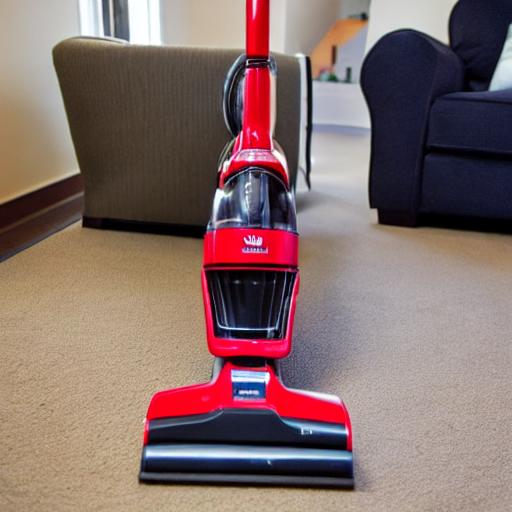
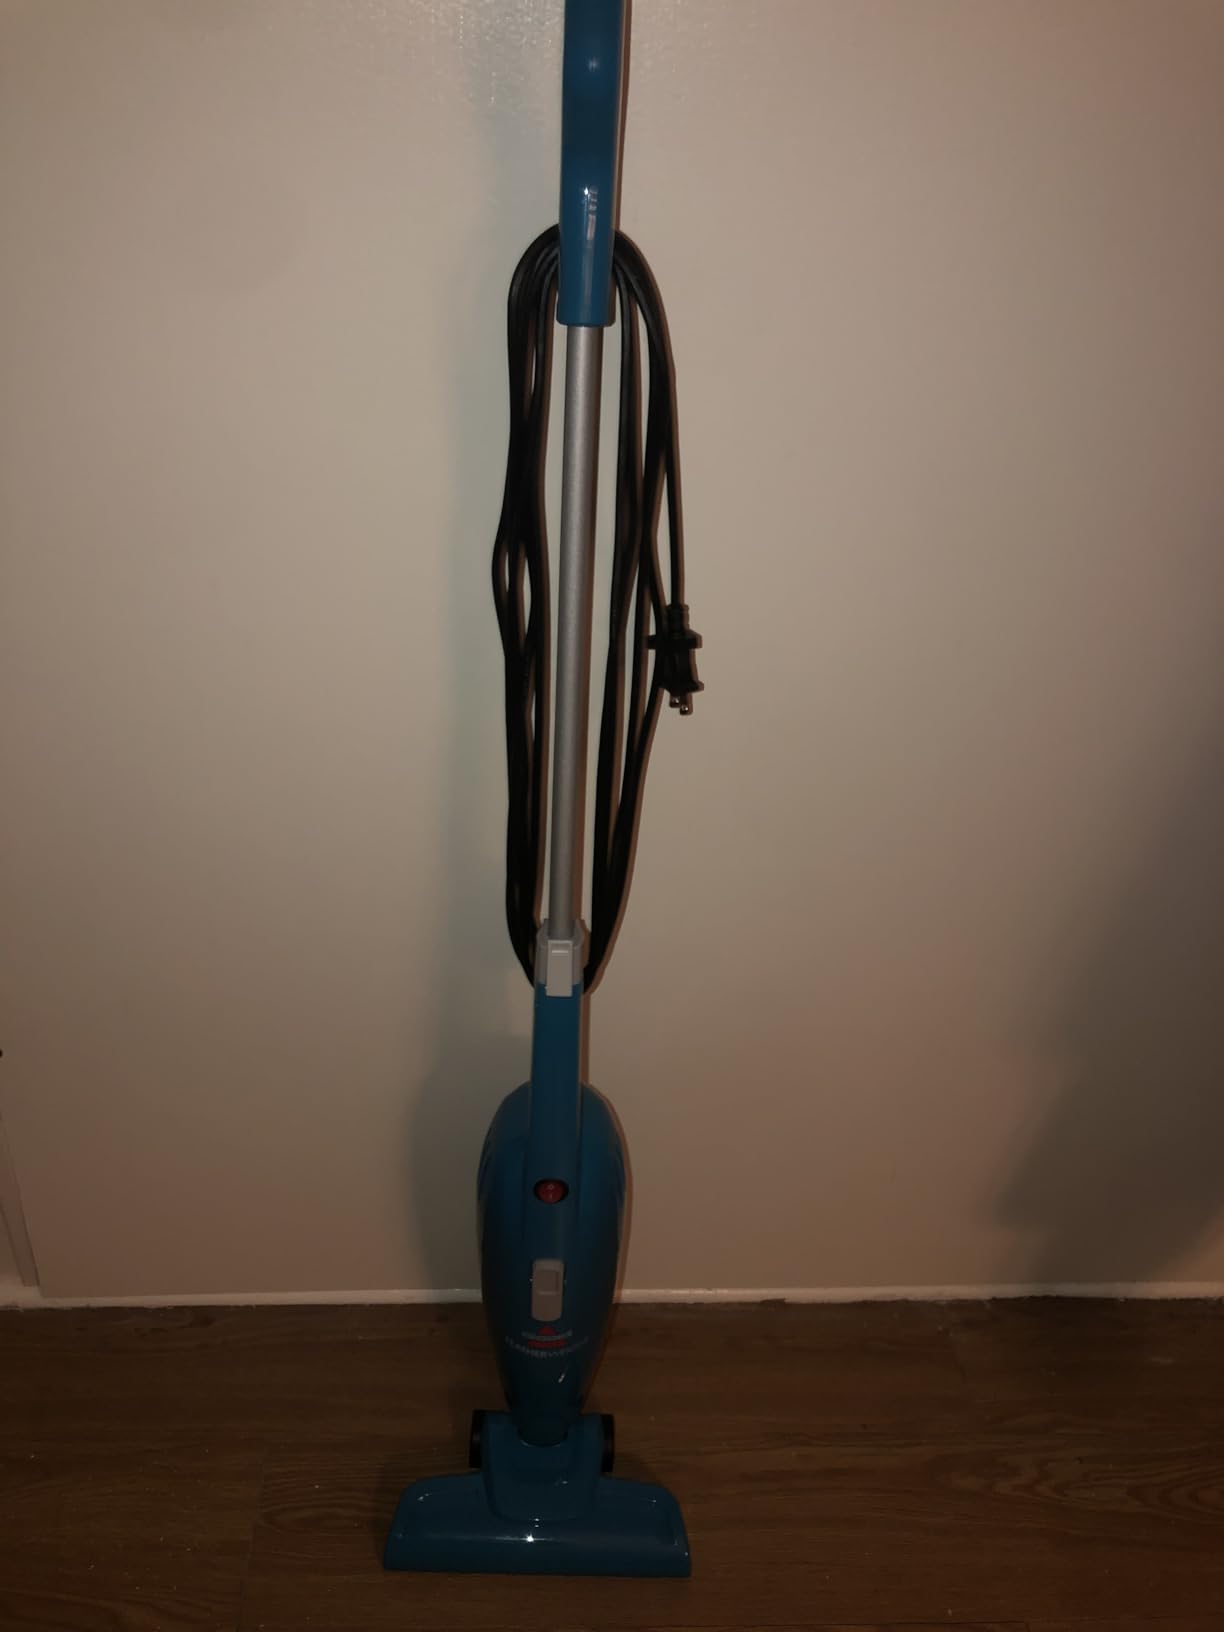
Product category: items_vacuum
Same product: no